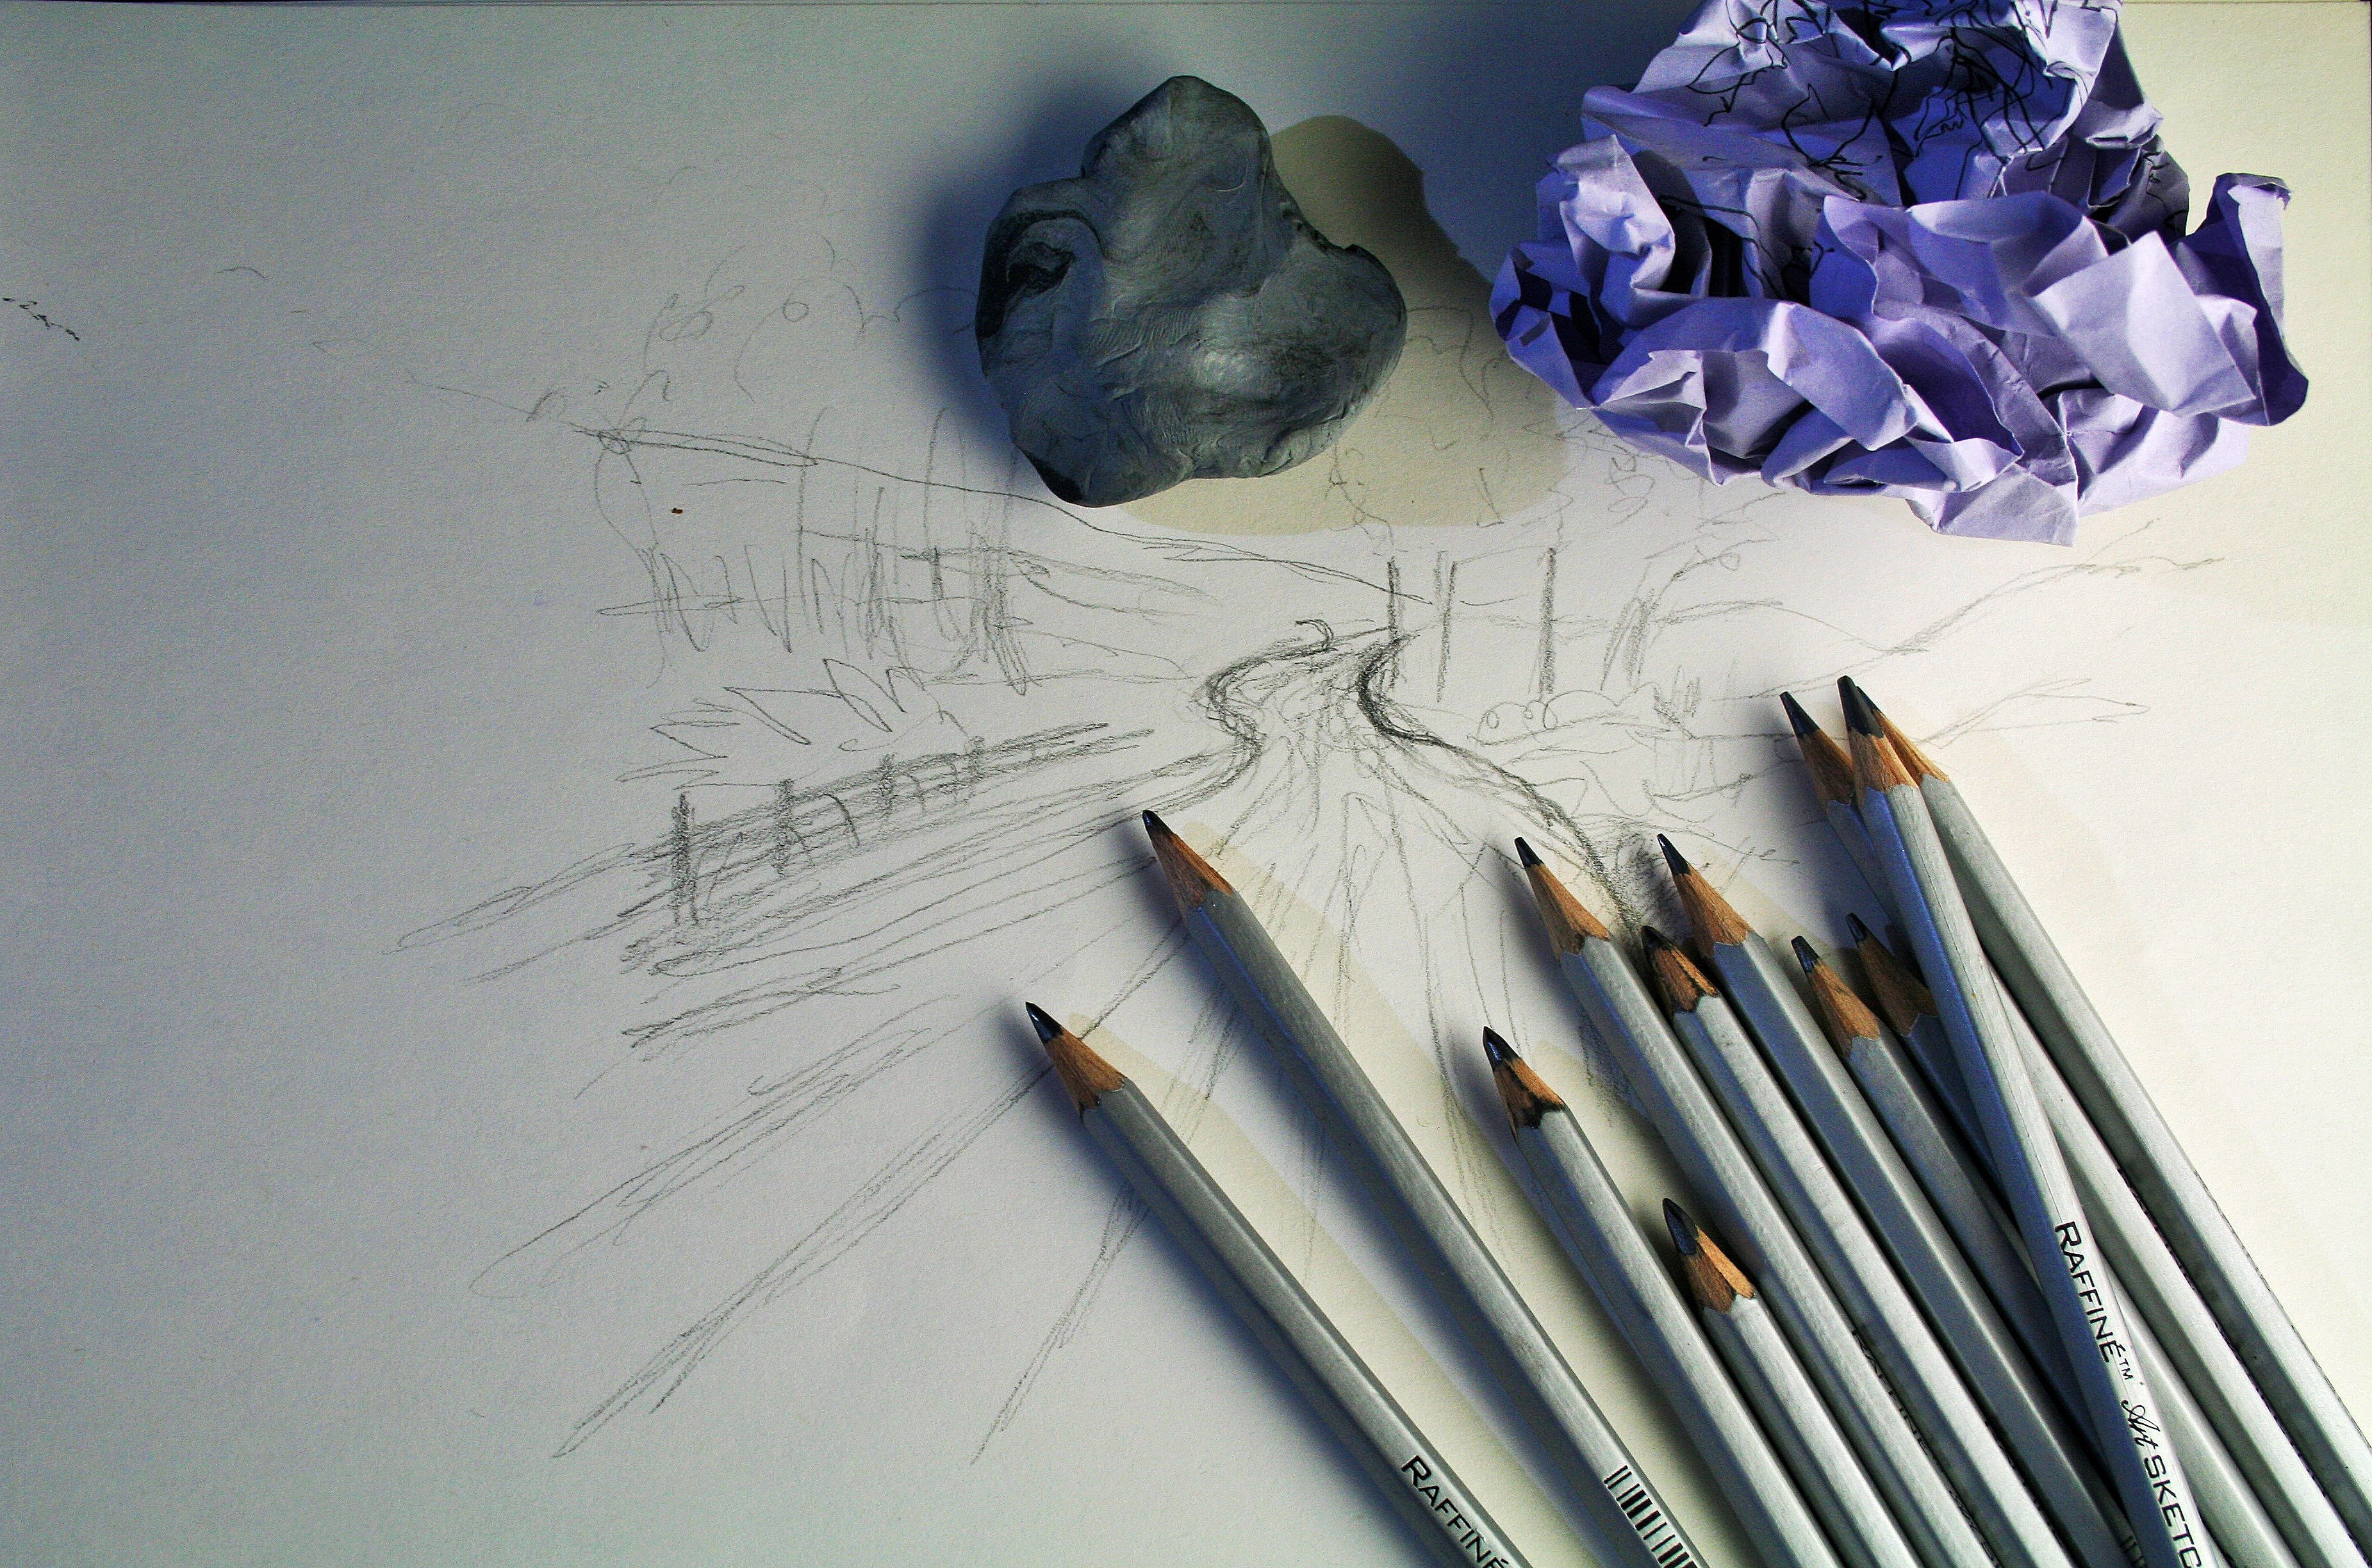
writing, color, blue, paper, painting, eraser, art, sketch, drawing, pencils, shape, crumpled, art pencils, sketch pad